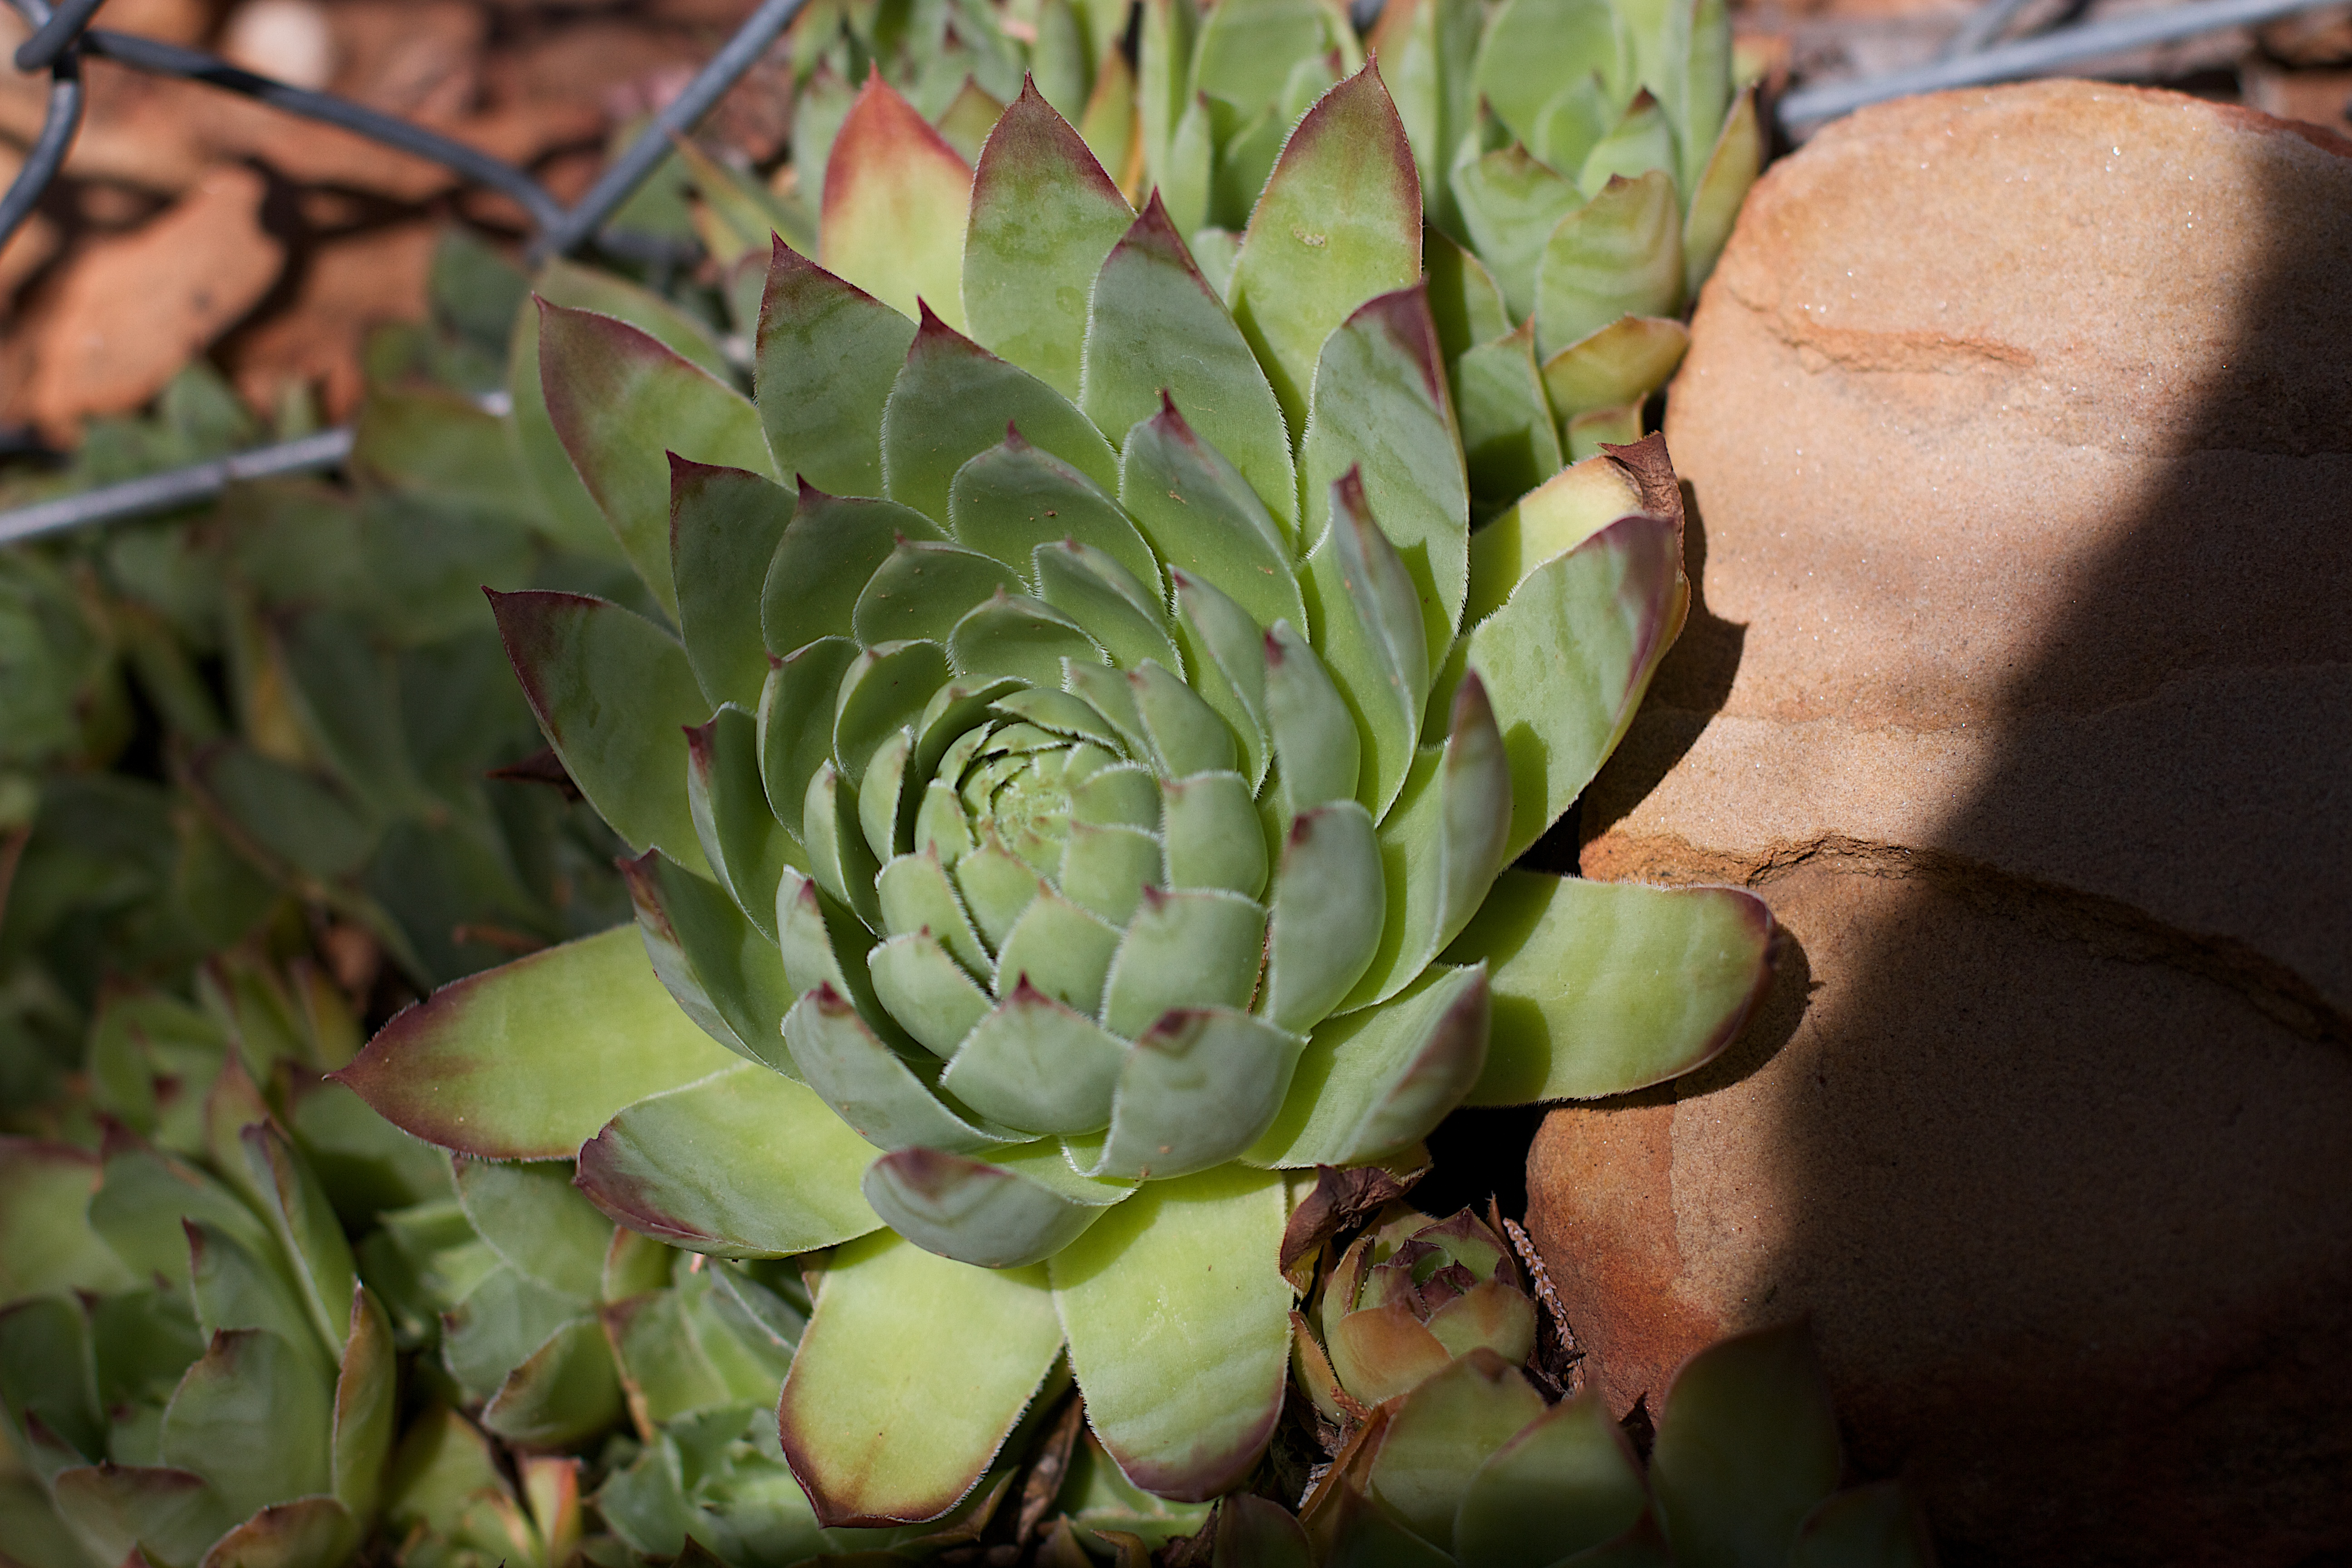
cactus, plant, leaf, flower, green, produce, botany, flora, flowering plant, land plant, hedgehog cactus